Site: brandenburg
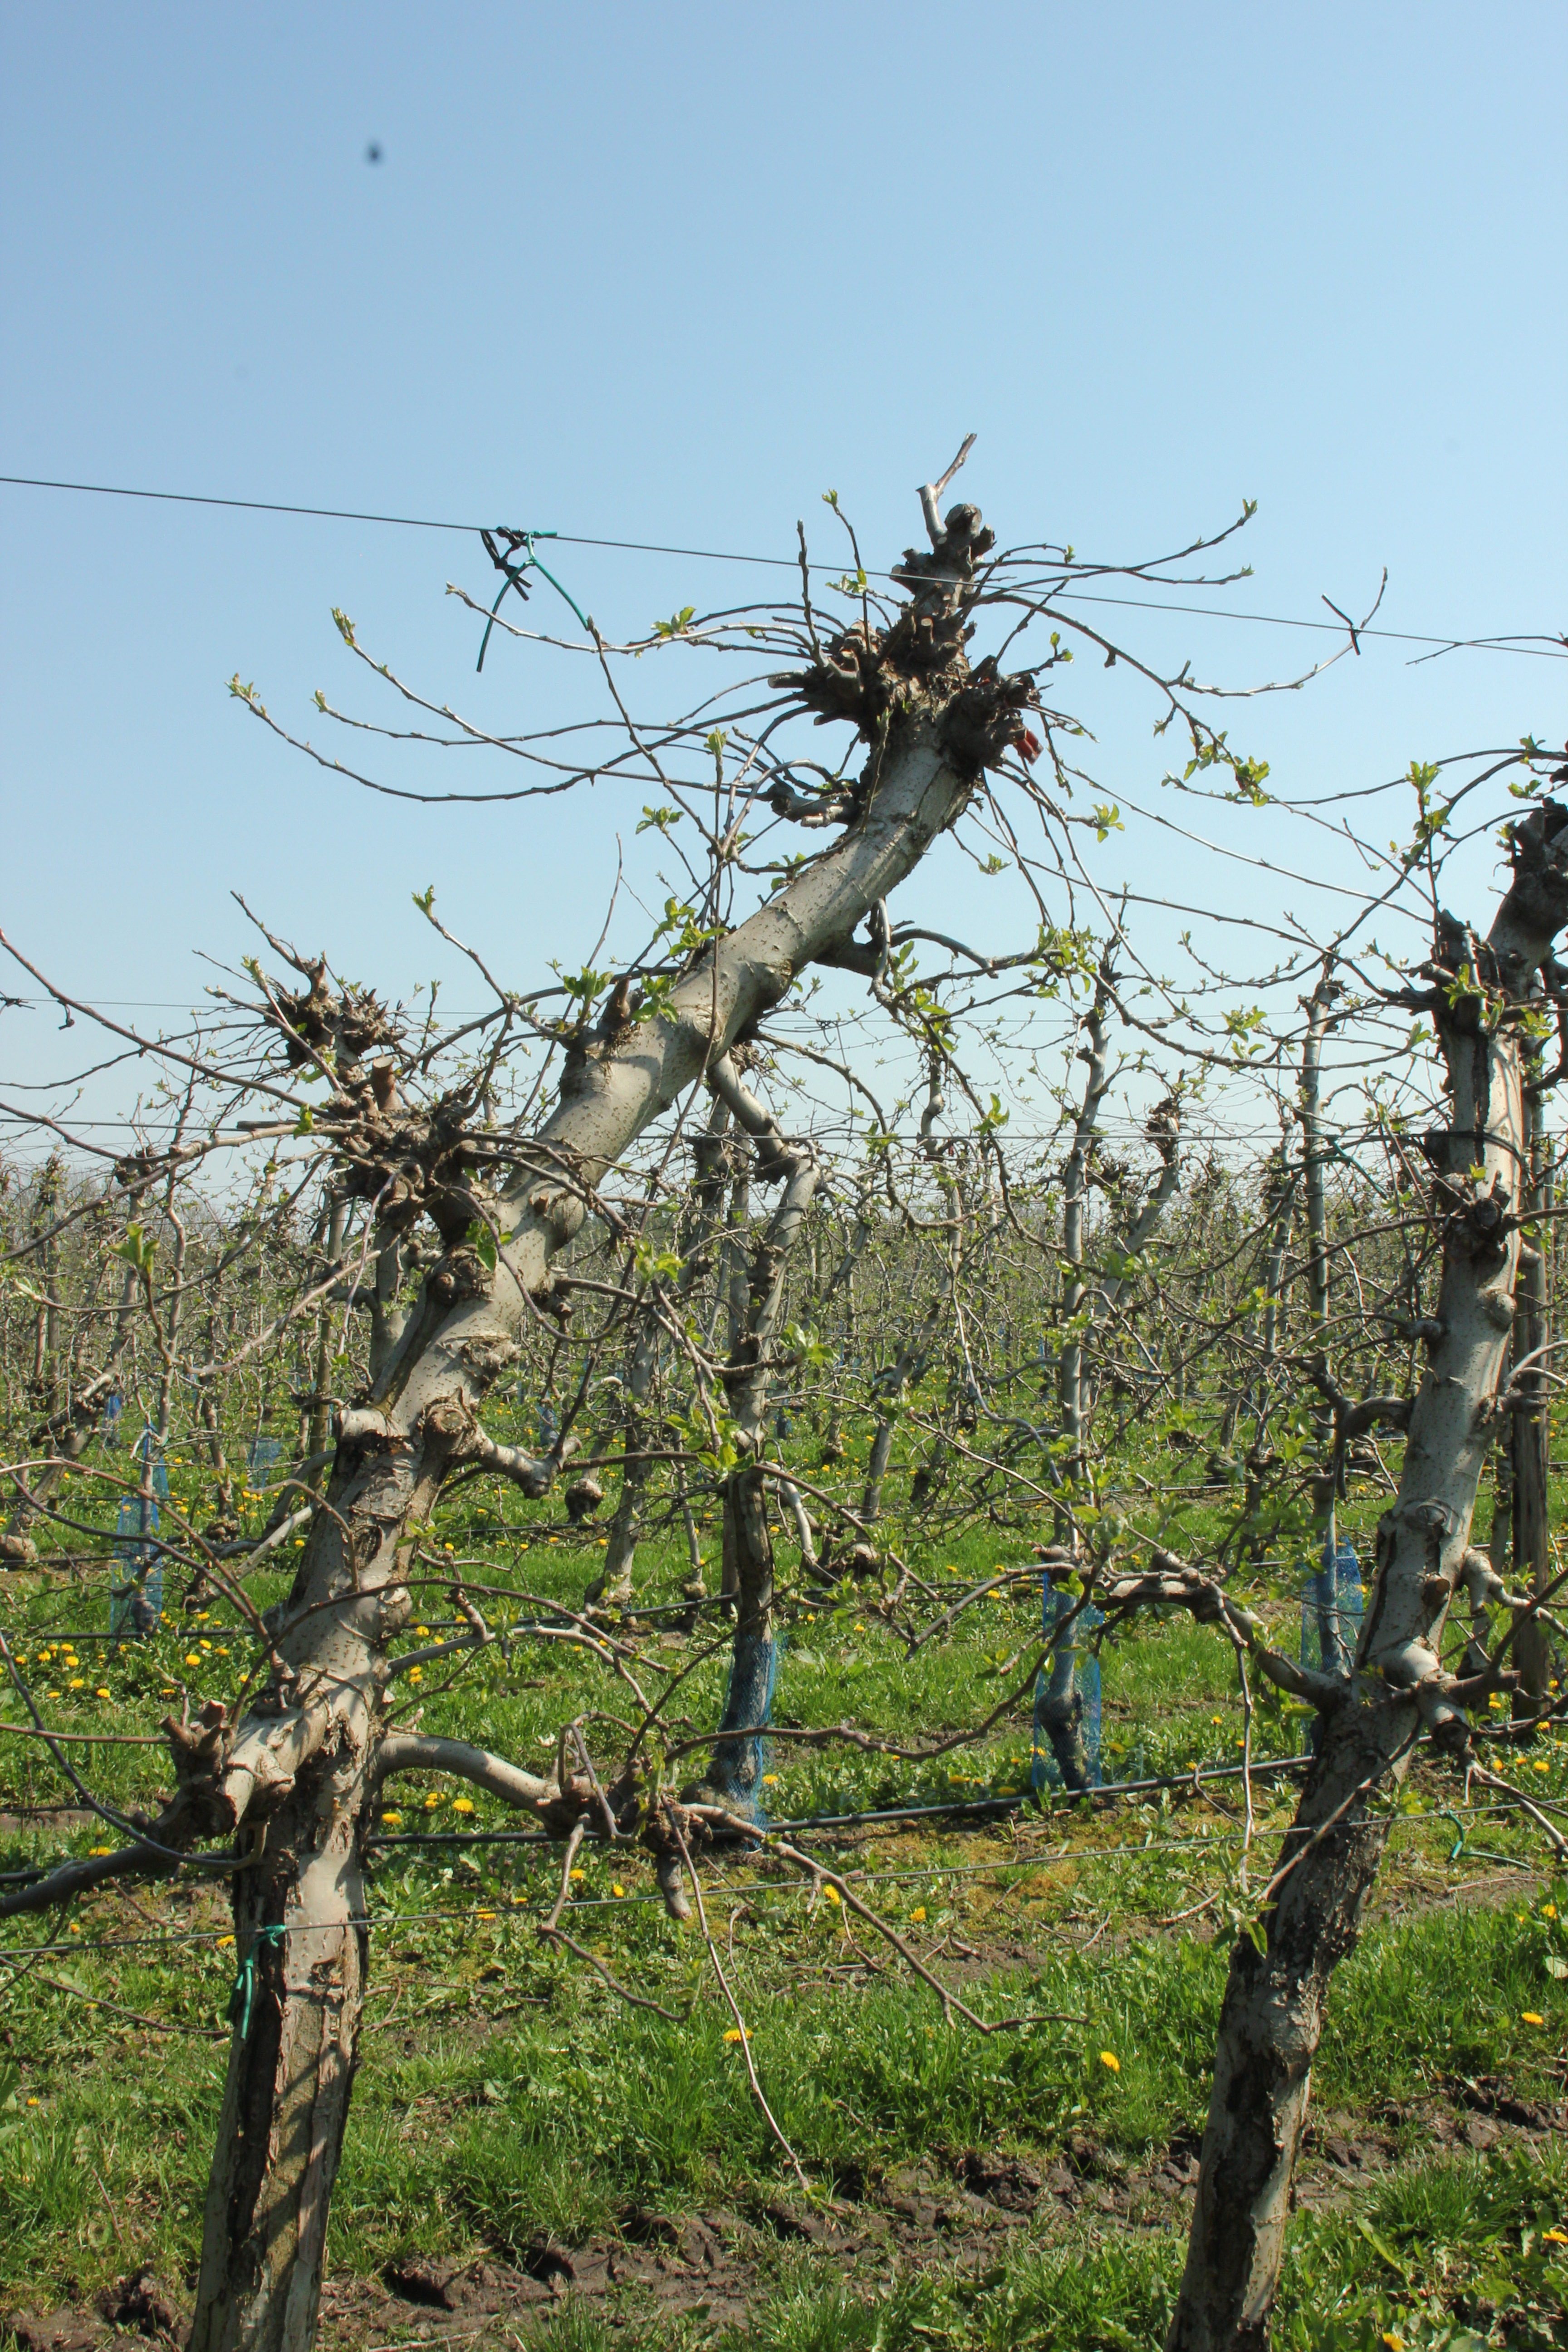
Growth stage (BBCH 56): Inflorescence emergence